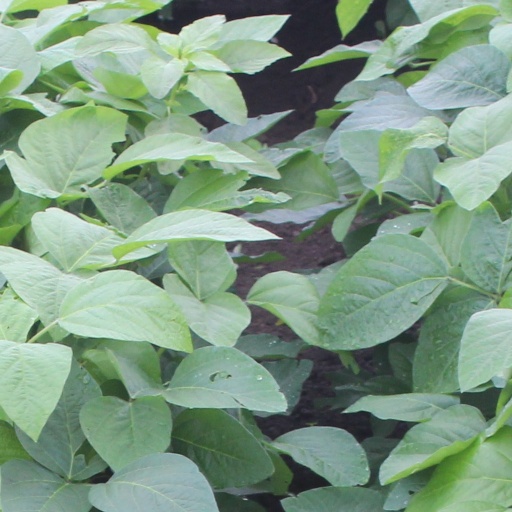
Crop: soybean